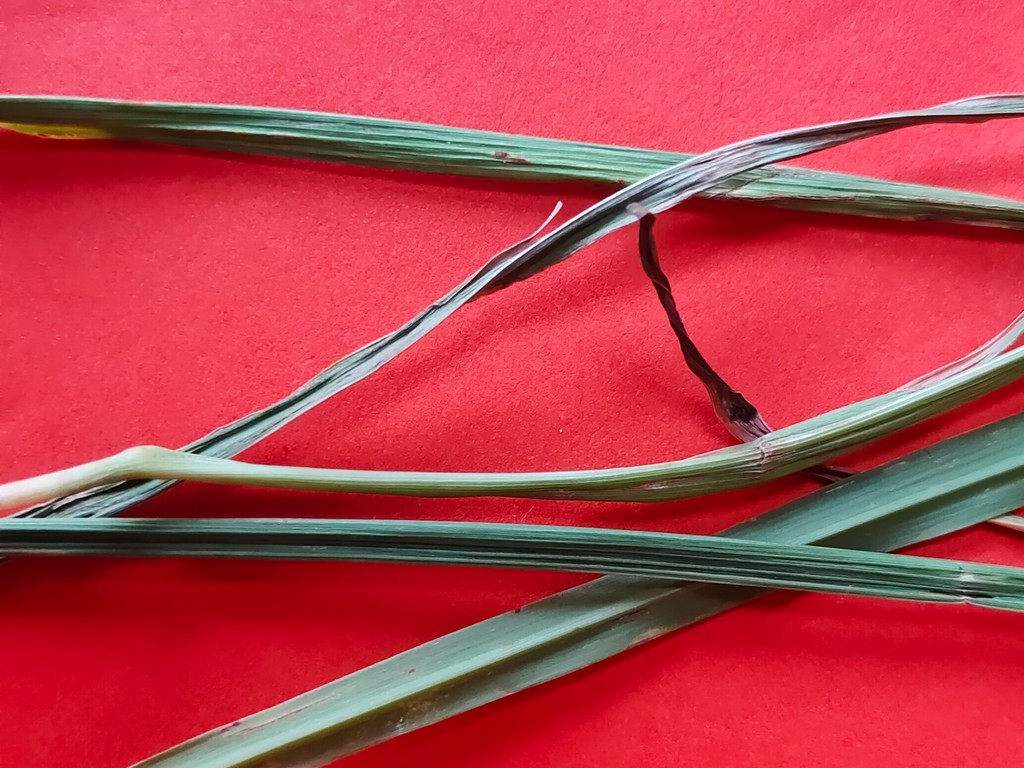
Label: Unhealthy